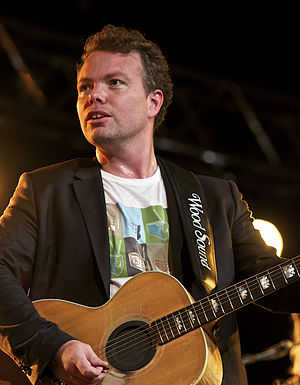
Rasmus Nøhr
Rasmus Nøhr, dansk sanger, sangskriver og guitarist.
"Rasmus Bensby Nøhr er en dansk sanger, sangskriver og guitarist. Han er bedst kendt for hittet ""Sommer i Europa"" fra albummet Lykkelig smutning, der var den anden mest spillede danske sang på P3 i 2006. Hans seneste album, Retursekund blev udgivet i 2013.